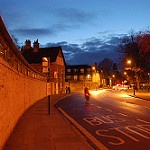
Label: street